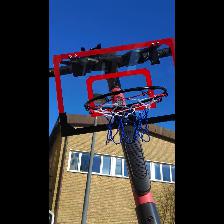
Label: NonHuman